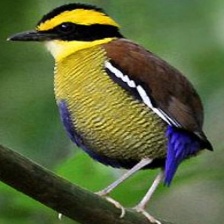
Species: BANDED PITA
Scientific name: HYDRORNIS GUAJANA